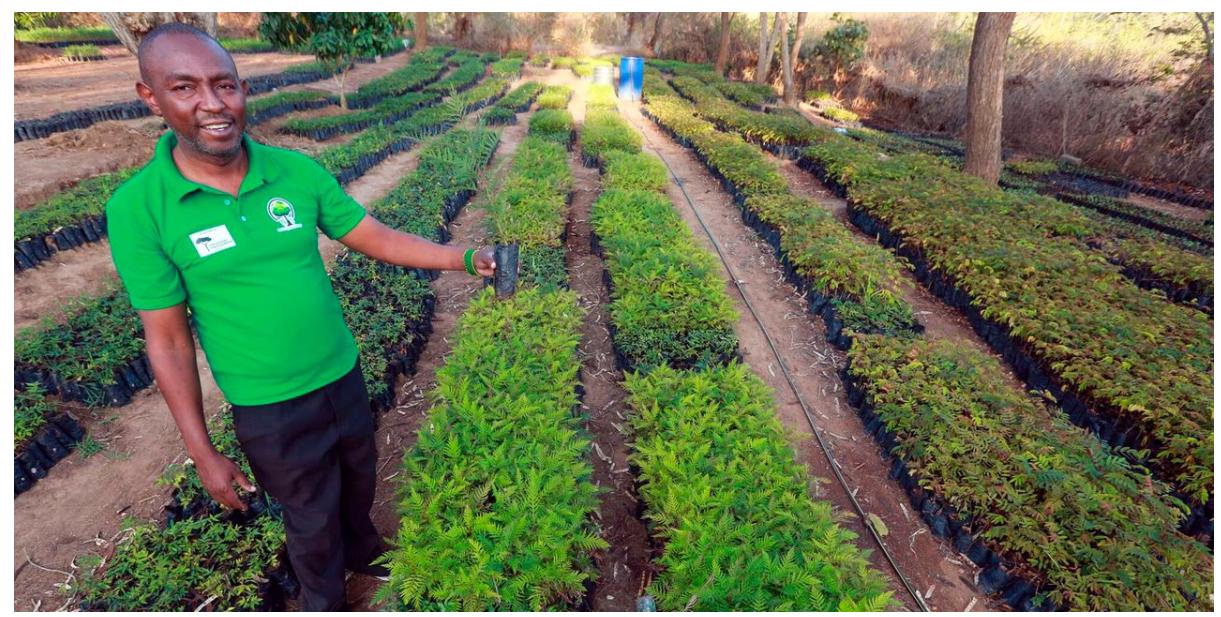
Mwanaume huyu ambaye amevalia shati ya kijani pamoja na suruali nyeusi, ameshika mmea. Hili ni eneo la misitu, eneo hili ni lenye rutuba la lenye kustawi sana.